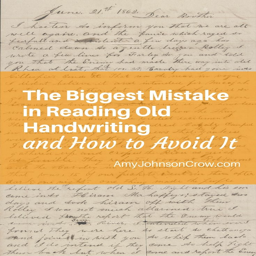
reading old handwriting can be tricky .